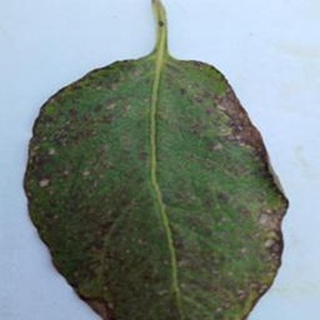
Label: potato_early_blight